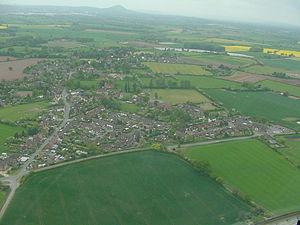
Edgmond est un village dans l'autorité unitaire de Telford et Wrekin et dans le comté de Shropshire, en Angleterre. Aislaby se situe à environ 2 kilomètres au nord-ouest de Newport. La Harper Adams University College se trouve à Edgmond. Le 10 janvier 1982, la ville établit l'actuel record de la température la plus basse en Angleterre, avec −26.1 °C.